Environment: real
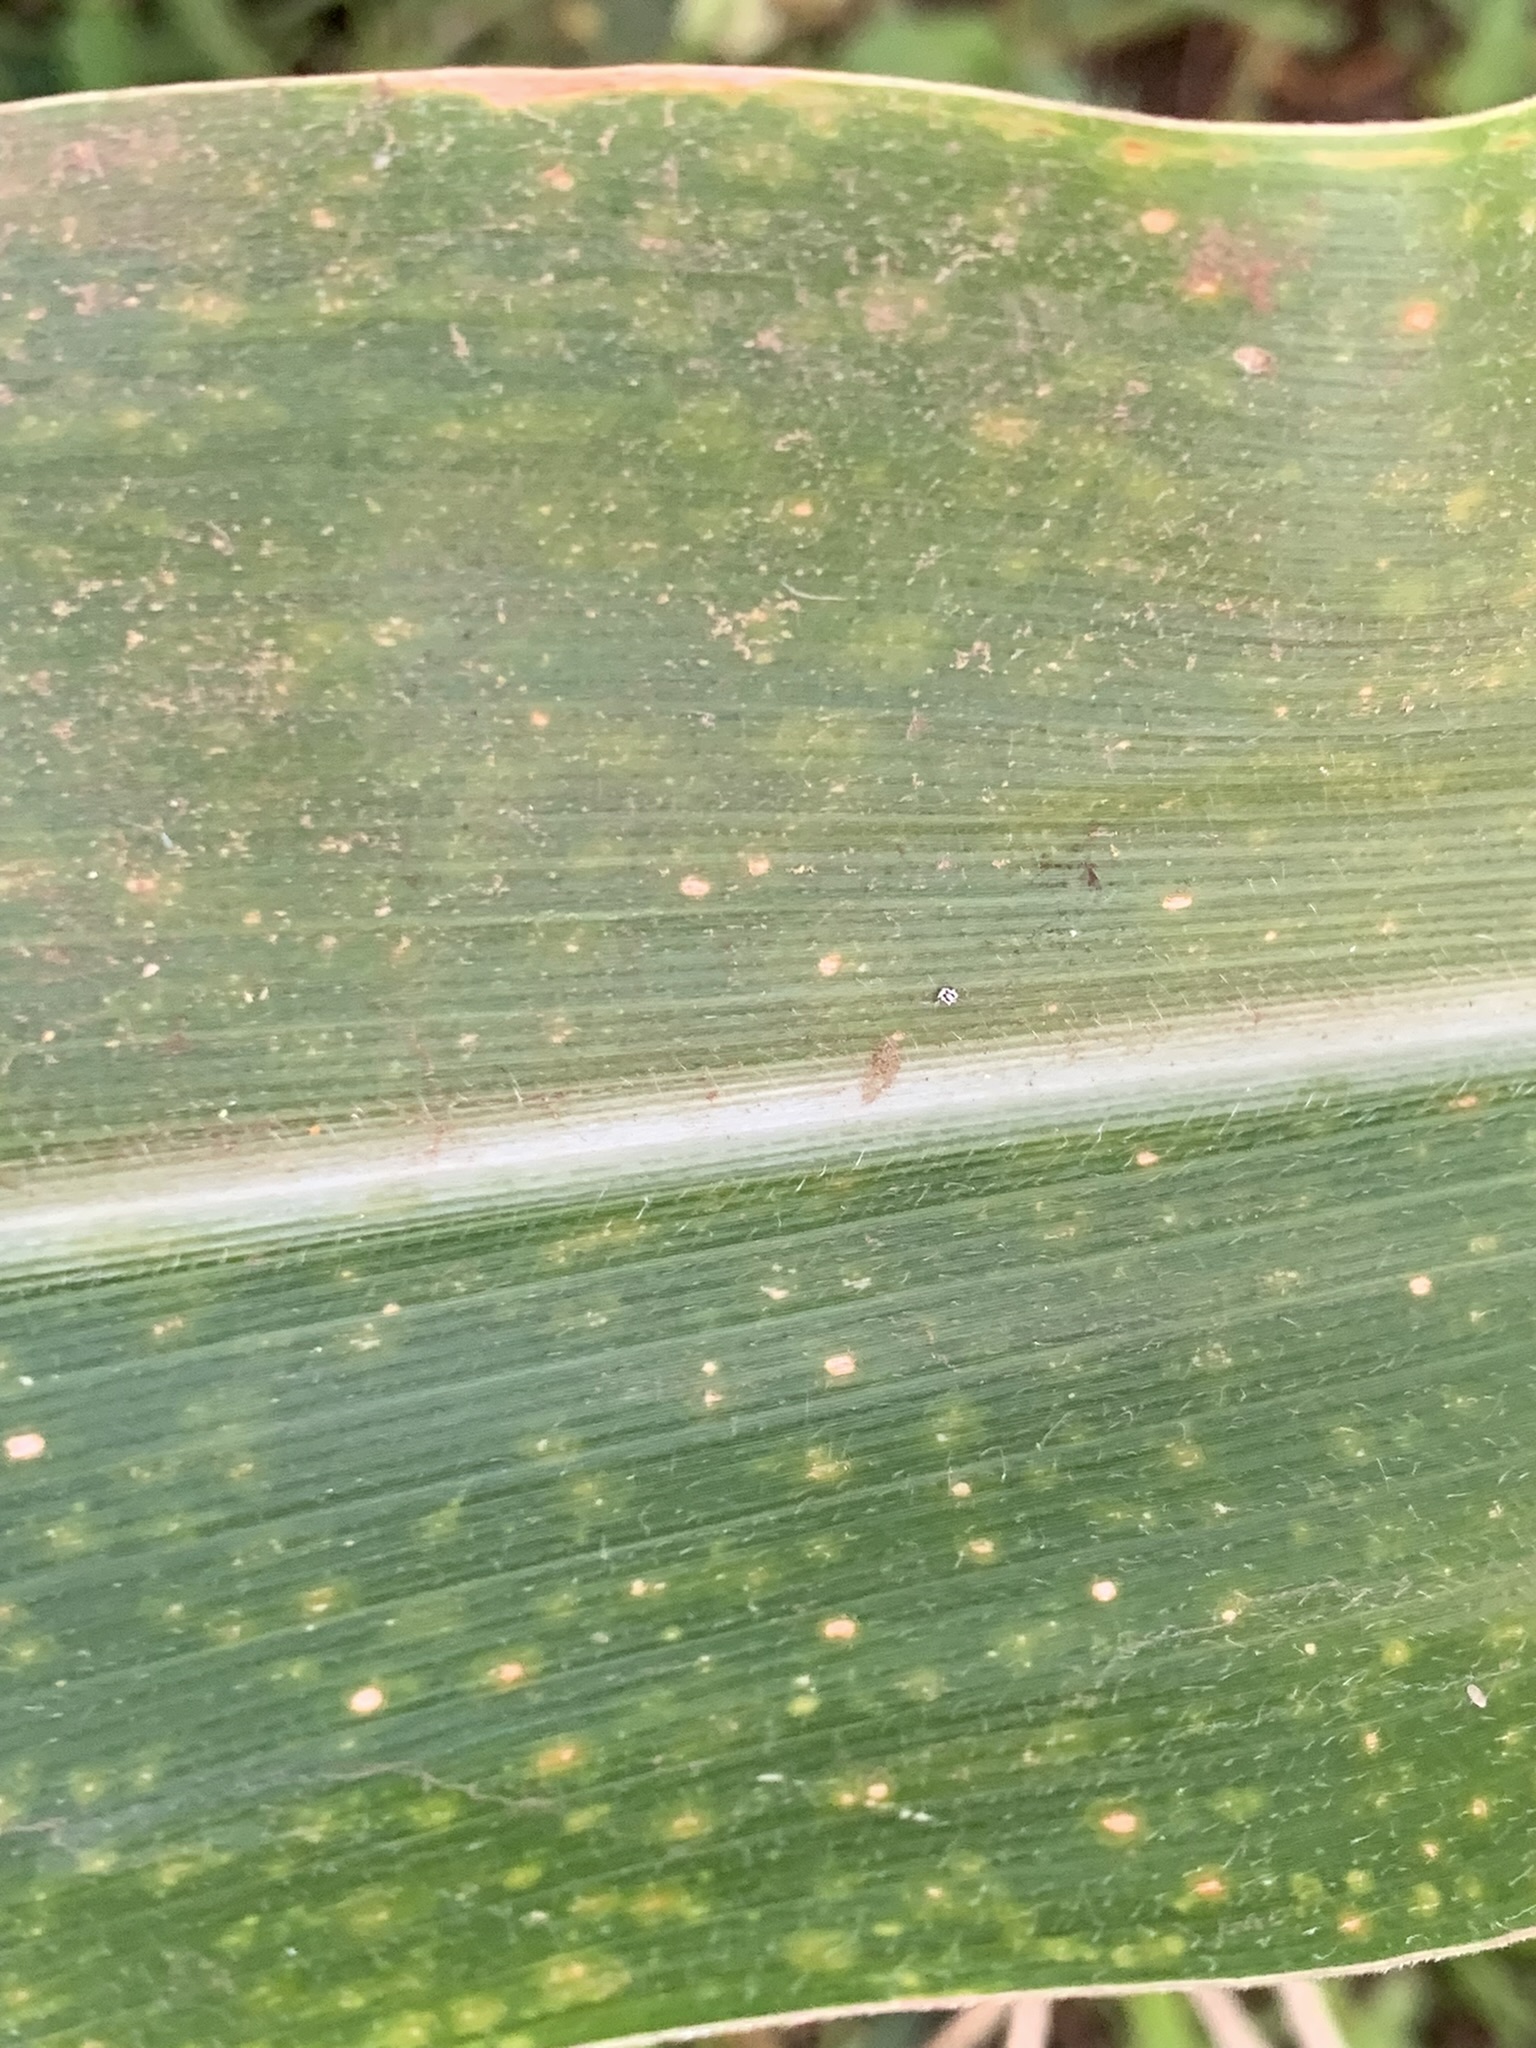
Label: lethal_necrosis